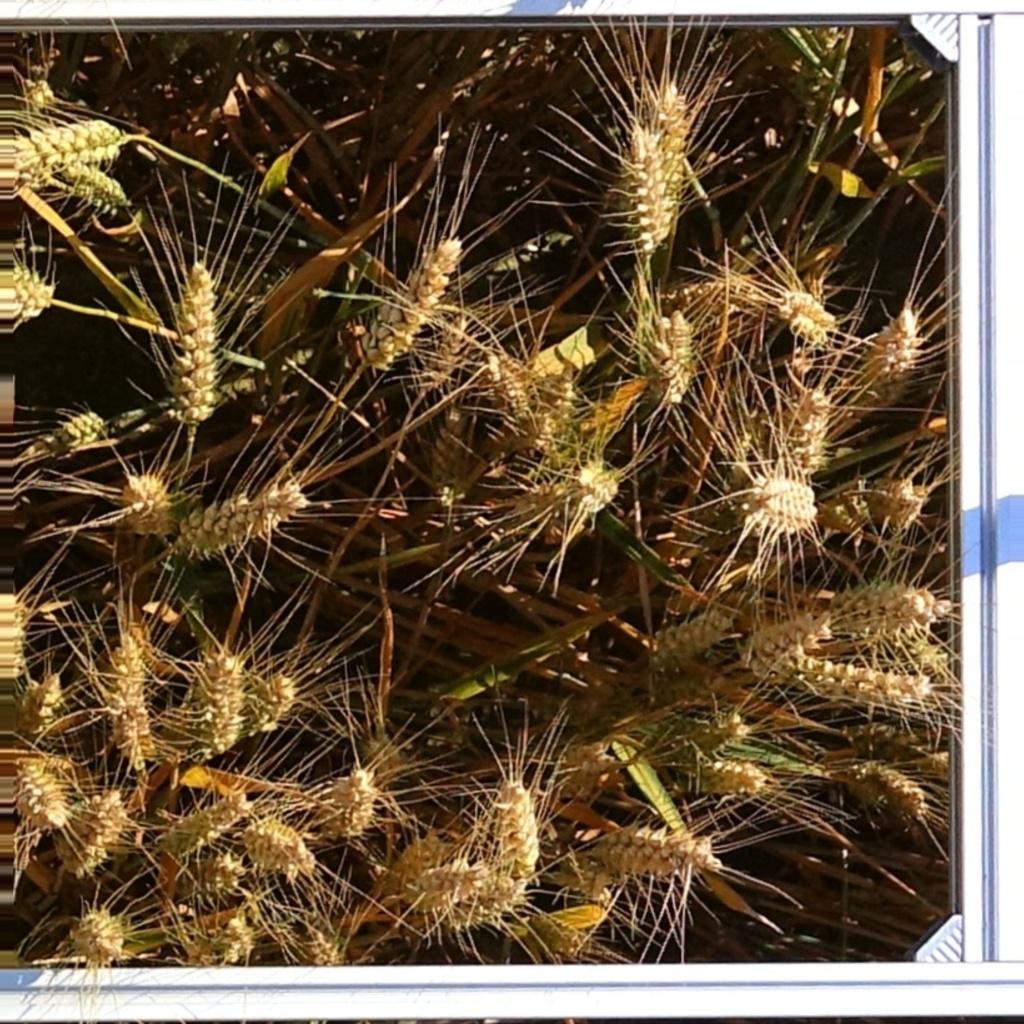
Country: France
Location: VLB
Wheat development stage: Ripening